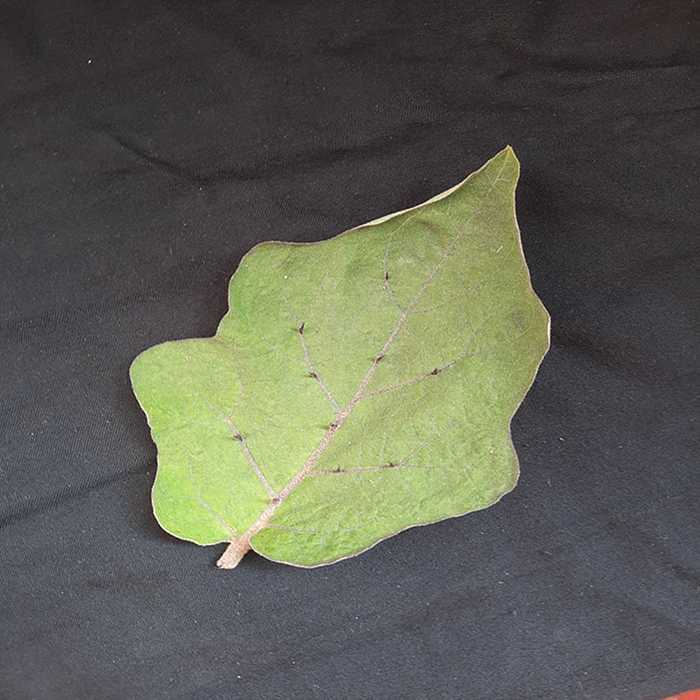
Plant: Eggplant
Label: Eggplant fresh leaf